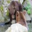
Label: bear